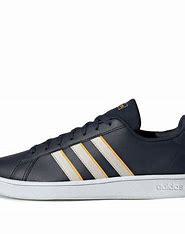
Brand: adidas
Model: neo Adidas NEO Grand Court